Janet Weiss

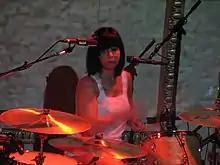
Weiss performing with Bright Eyes in 2007.

Weiss plays a vintage Ludwig kit (ca. 1973) in natural maple finish. Specs. as follows: